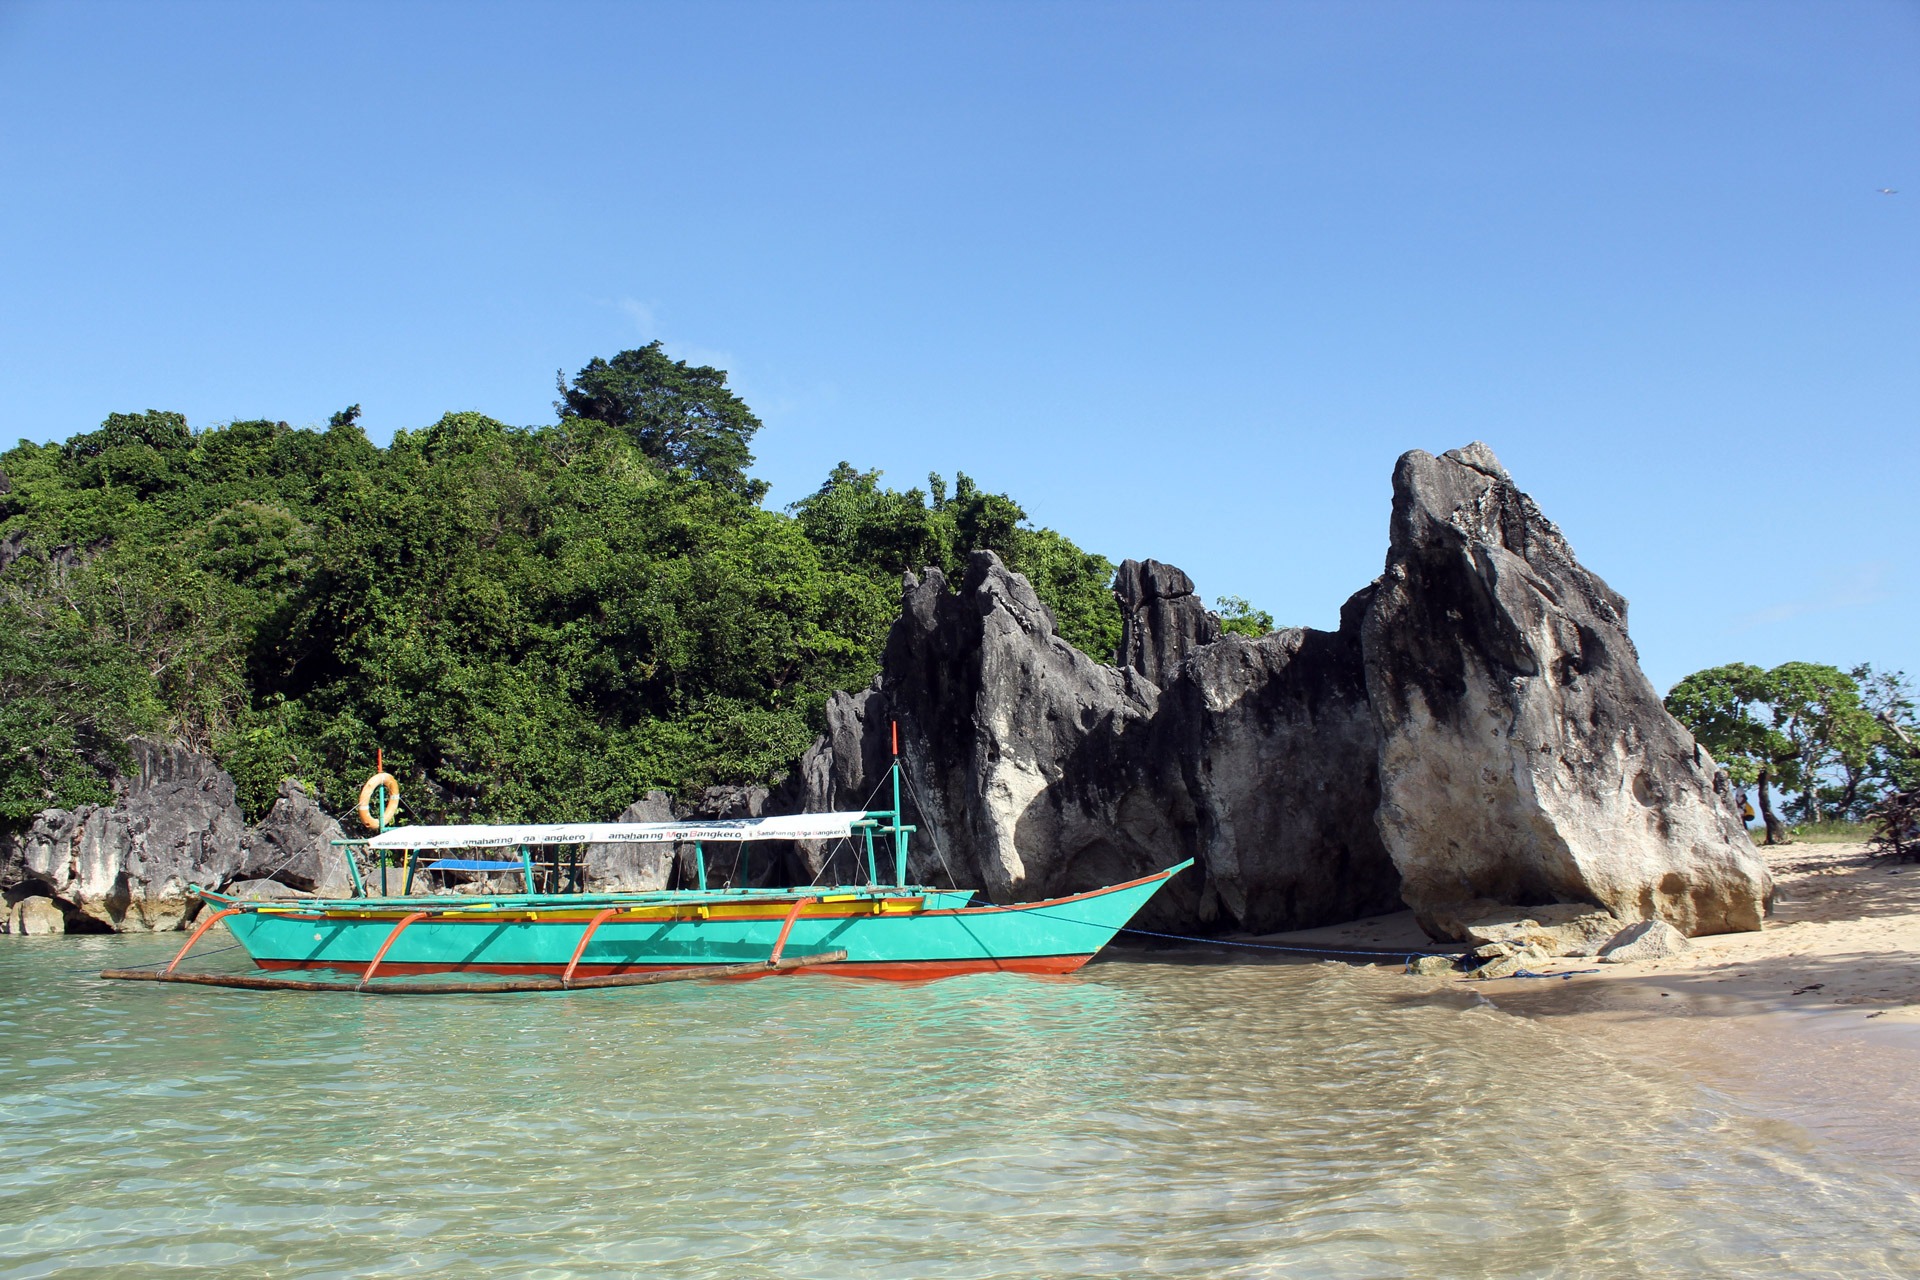
beach, sea, coast, water, nature, sand, mountain, sky, boat, summer, vacation, cove, vehicle, breeze, lagoon, bay, island, tourism, white sand, clouds, place, boating, cape, landform, small waves, stone formation, green mountain, rock stone